Deforestation in Nigeria

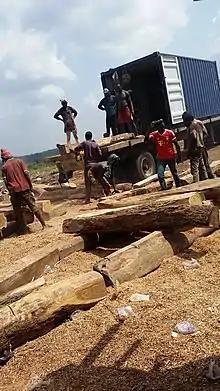
Men loading squared logs in a truck in Nigeria

Nigeria is recognised for its ecological biodiversity. It is considered one of the richest biodiversity hotspots globally, significantly contributing to the country's economic prosperity.